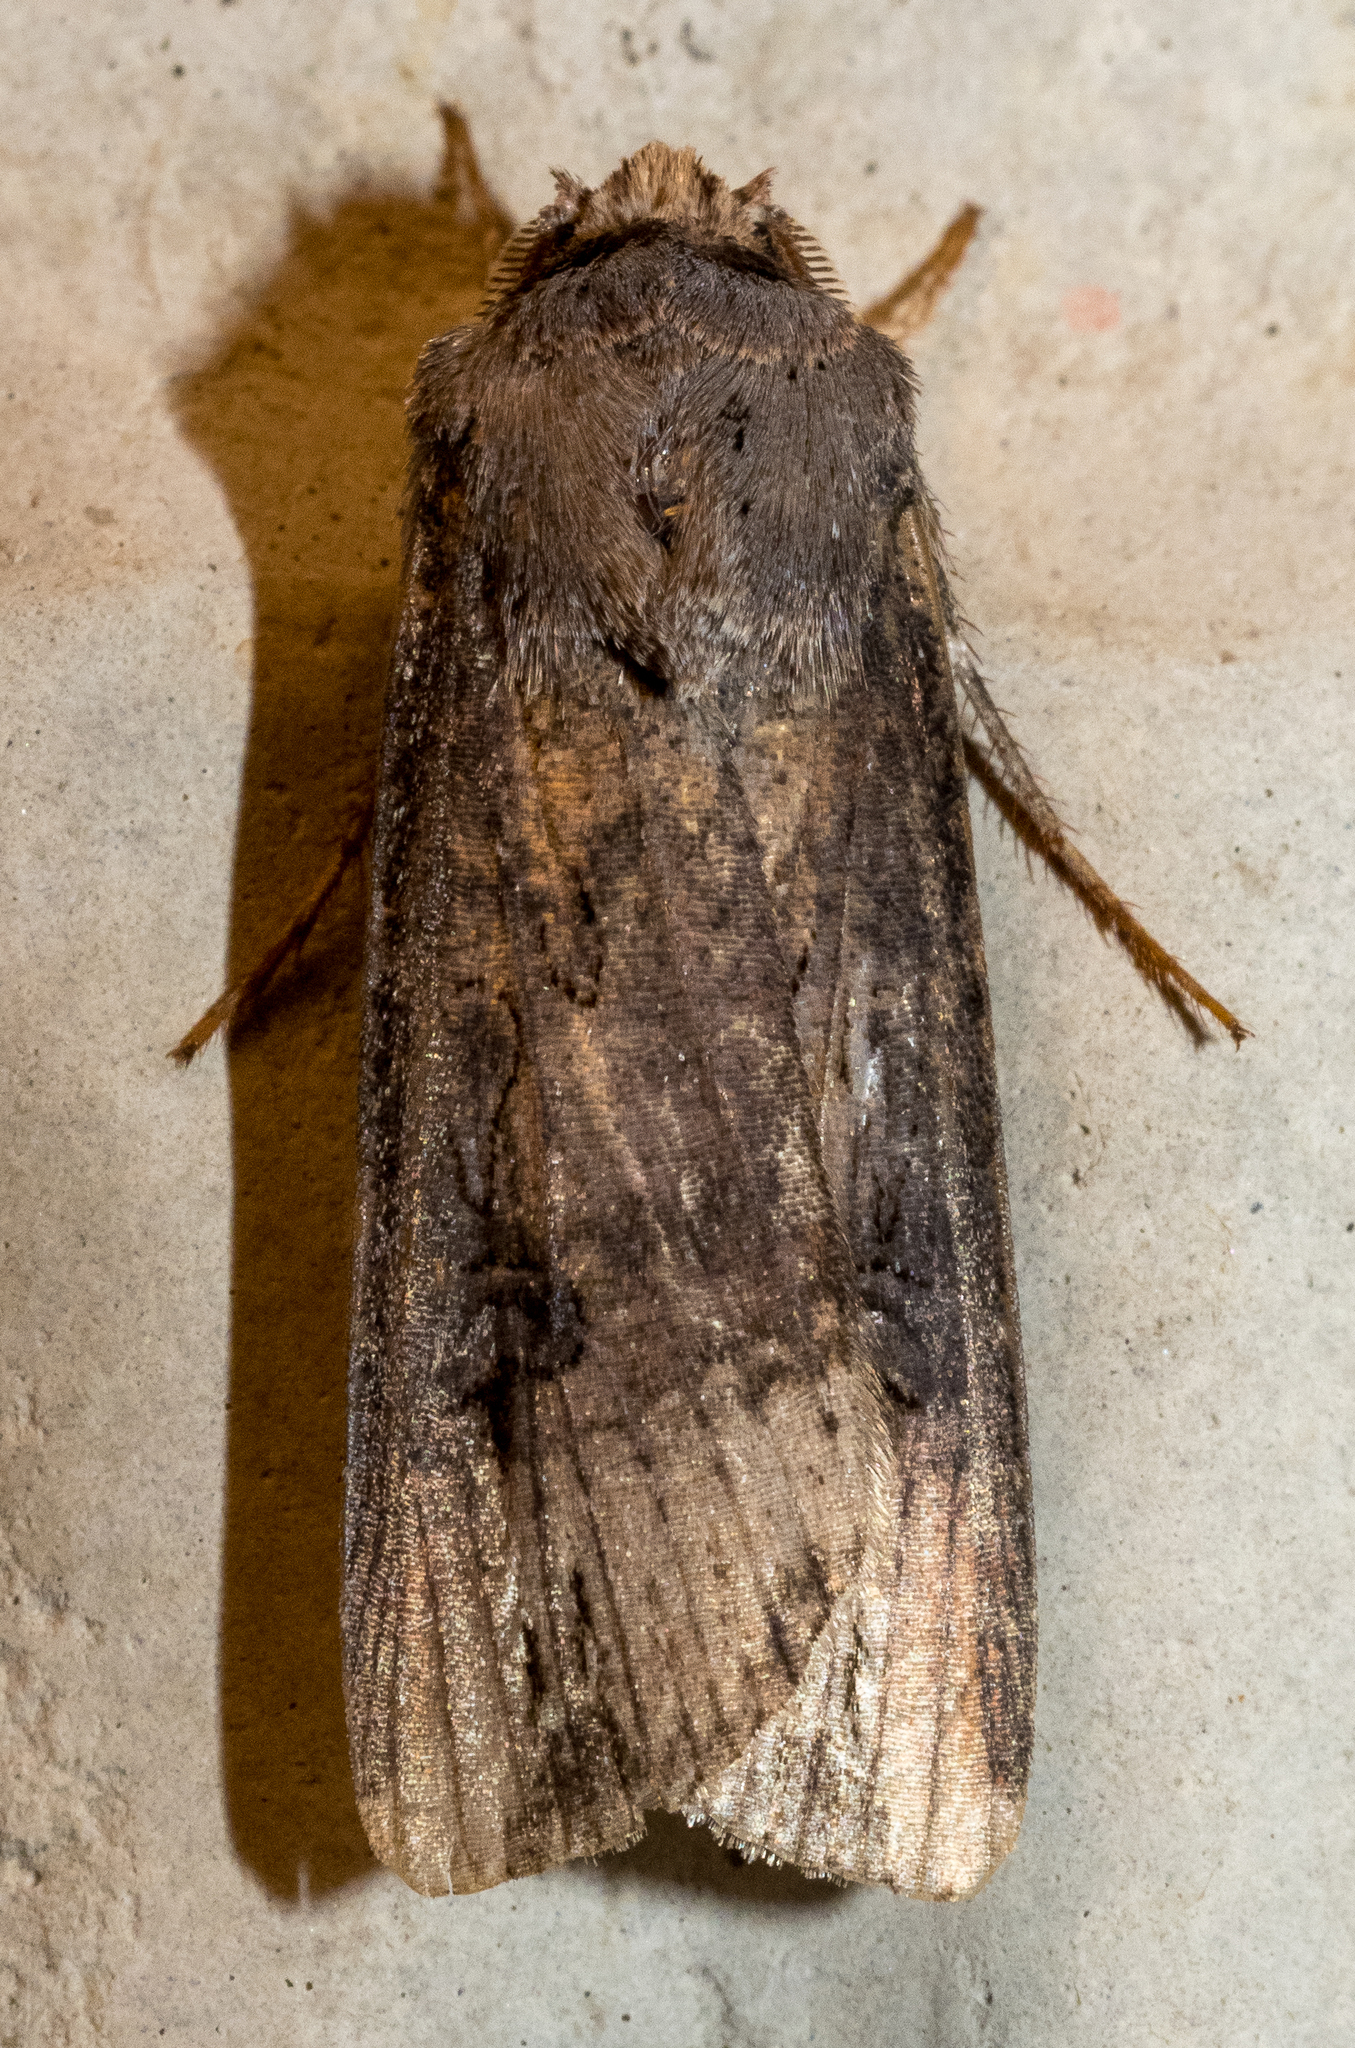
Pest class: cutworms